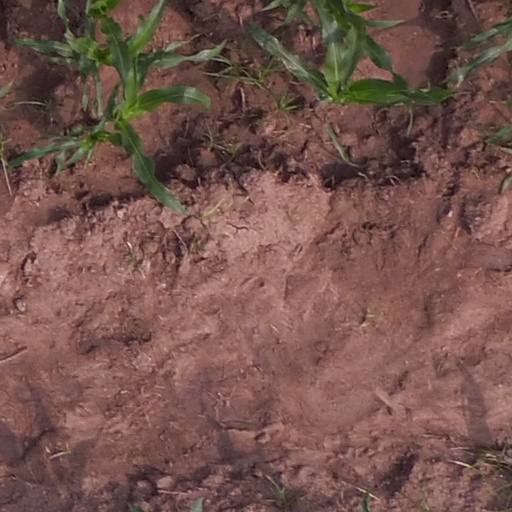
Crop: maize; corn